Nationalisation of Northern Rock

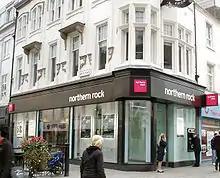
A typical Northern Rock branch, on Northumberland Street, Newcastle upon Tyne. Images of this branch and the clock above featured heavily in news stories about the bank's nationalisation.

Prior to the subprime mortgage crisis the bank was part of the FTSE 100 Index, but was demoted back to the FTSE 250 in December 2007. The shares were later delisted.